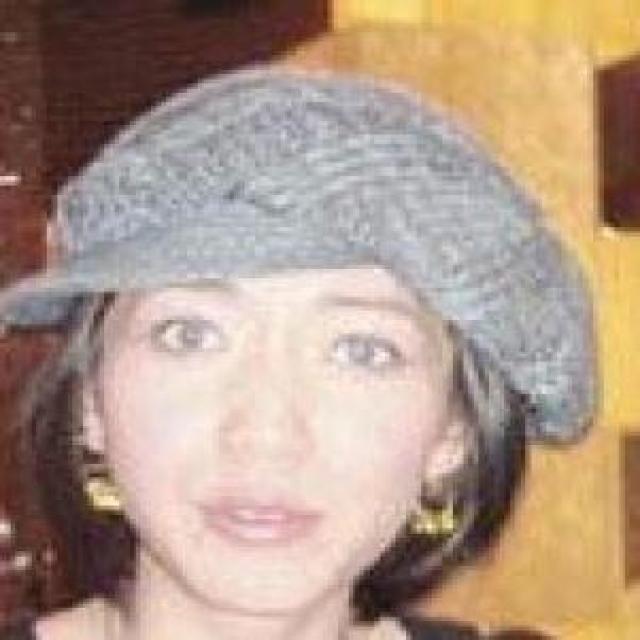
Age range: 45-64